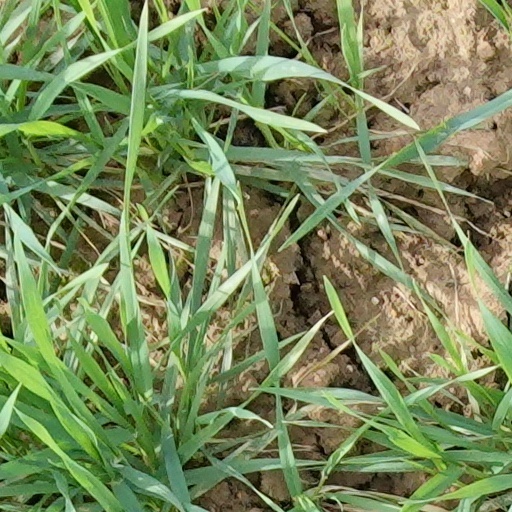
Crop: wheat